Alibi (1929 film)

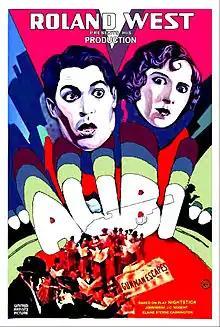
Theatrical release poster

Alibi (also known as The Perfect Alibi, Nightstick) is a 1929 American crime film directed by Roland West. The screenplay was written by West and C. Gardner Sullivan, who adapted the 1927 Broadway stage play, "Nightstick", written by Elaine Sterne Carrington, J.C. Nugent, Elliott Nugent, and John Wray.